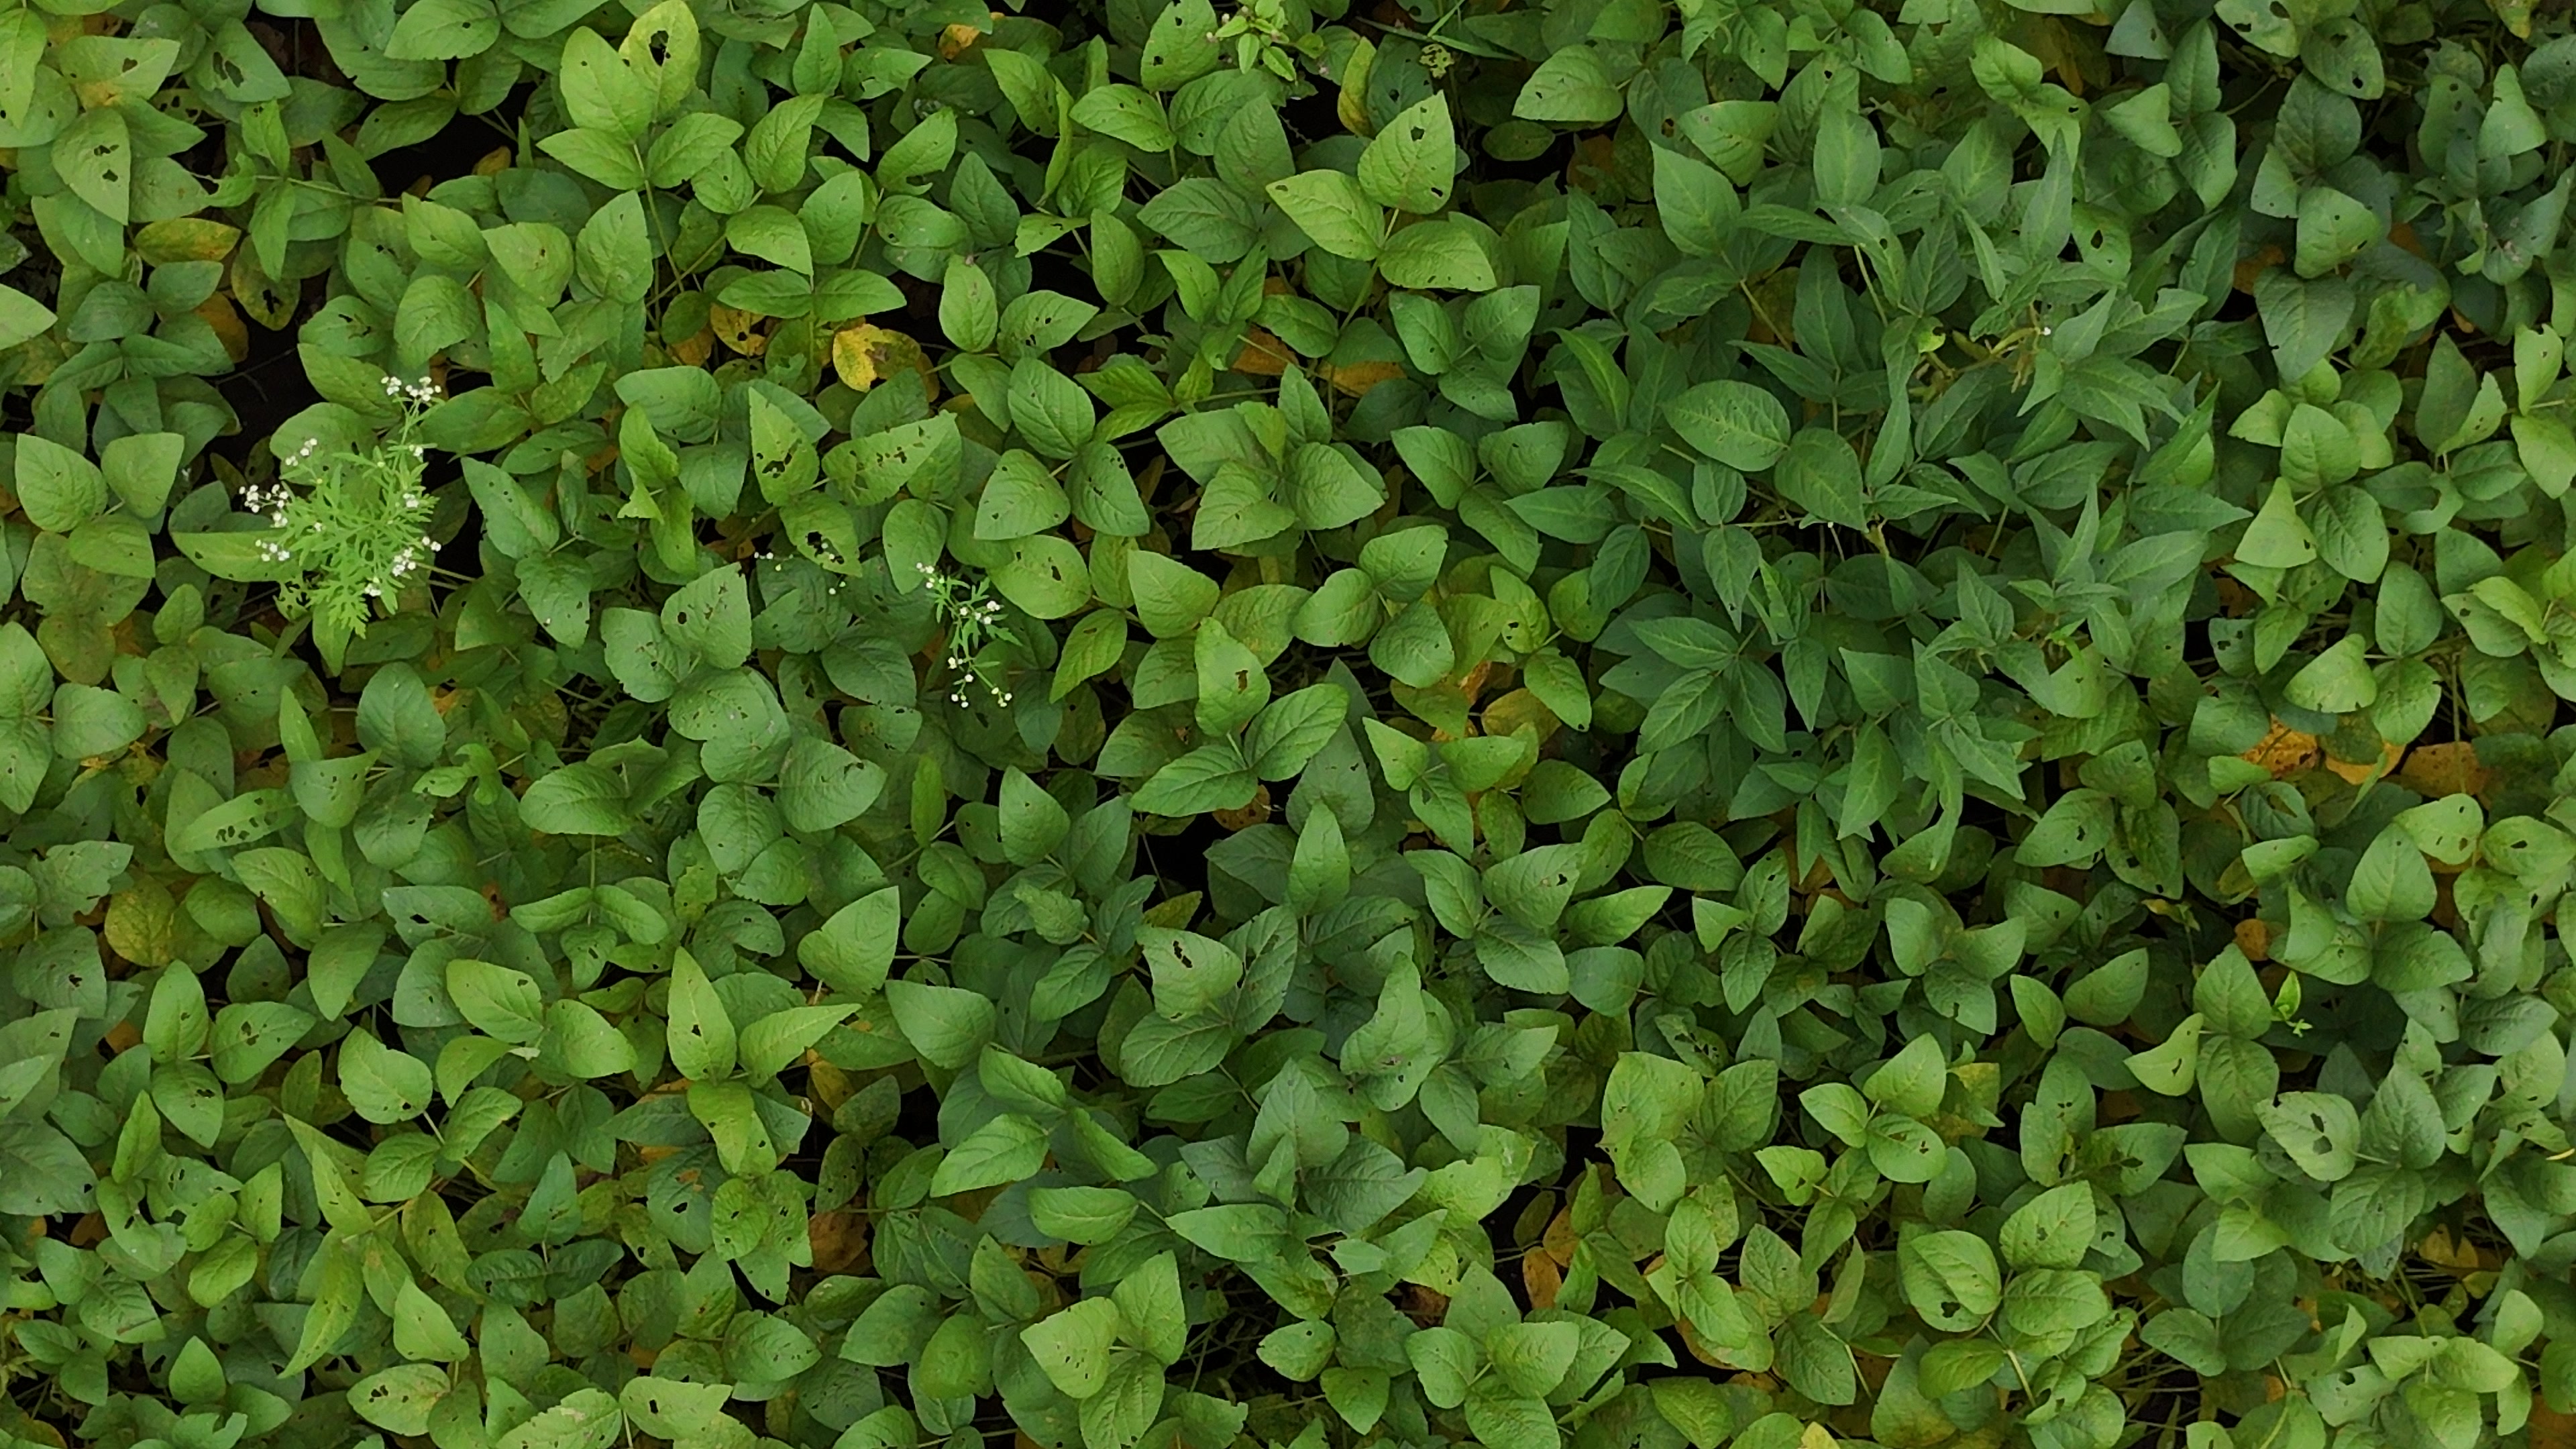
Label: Mosaic